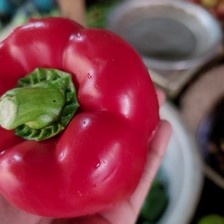
Label: capsicum